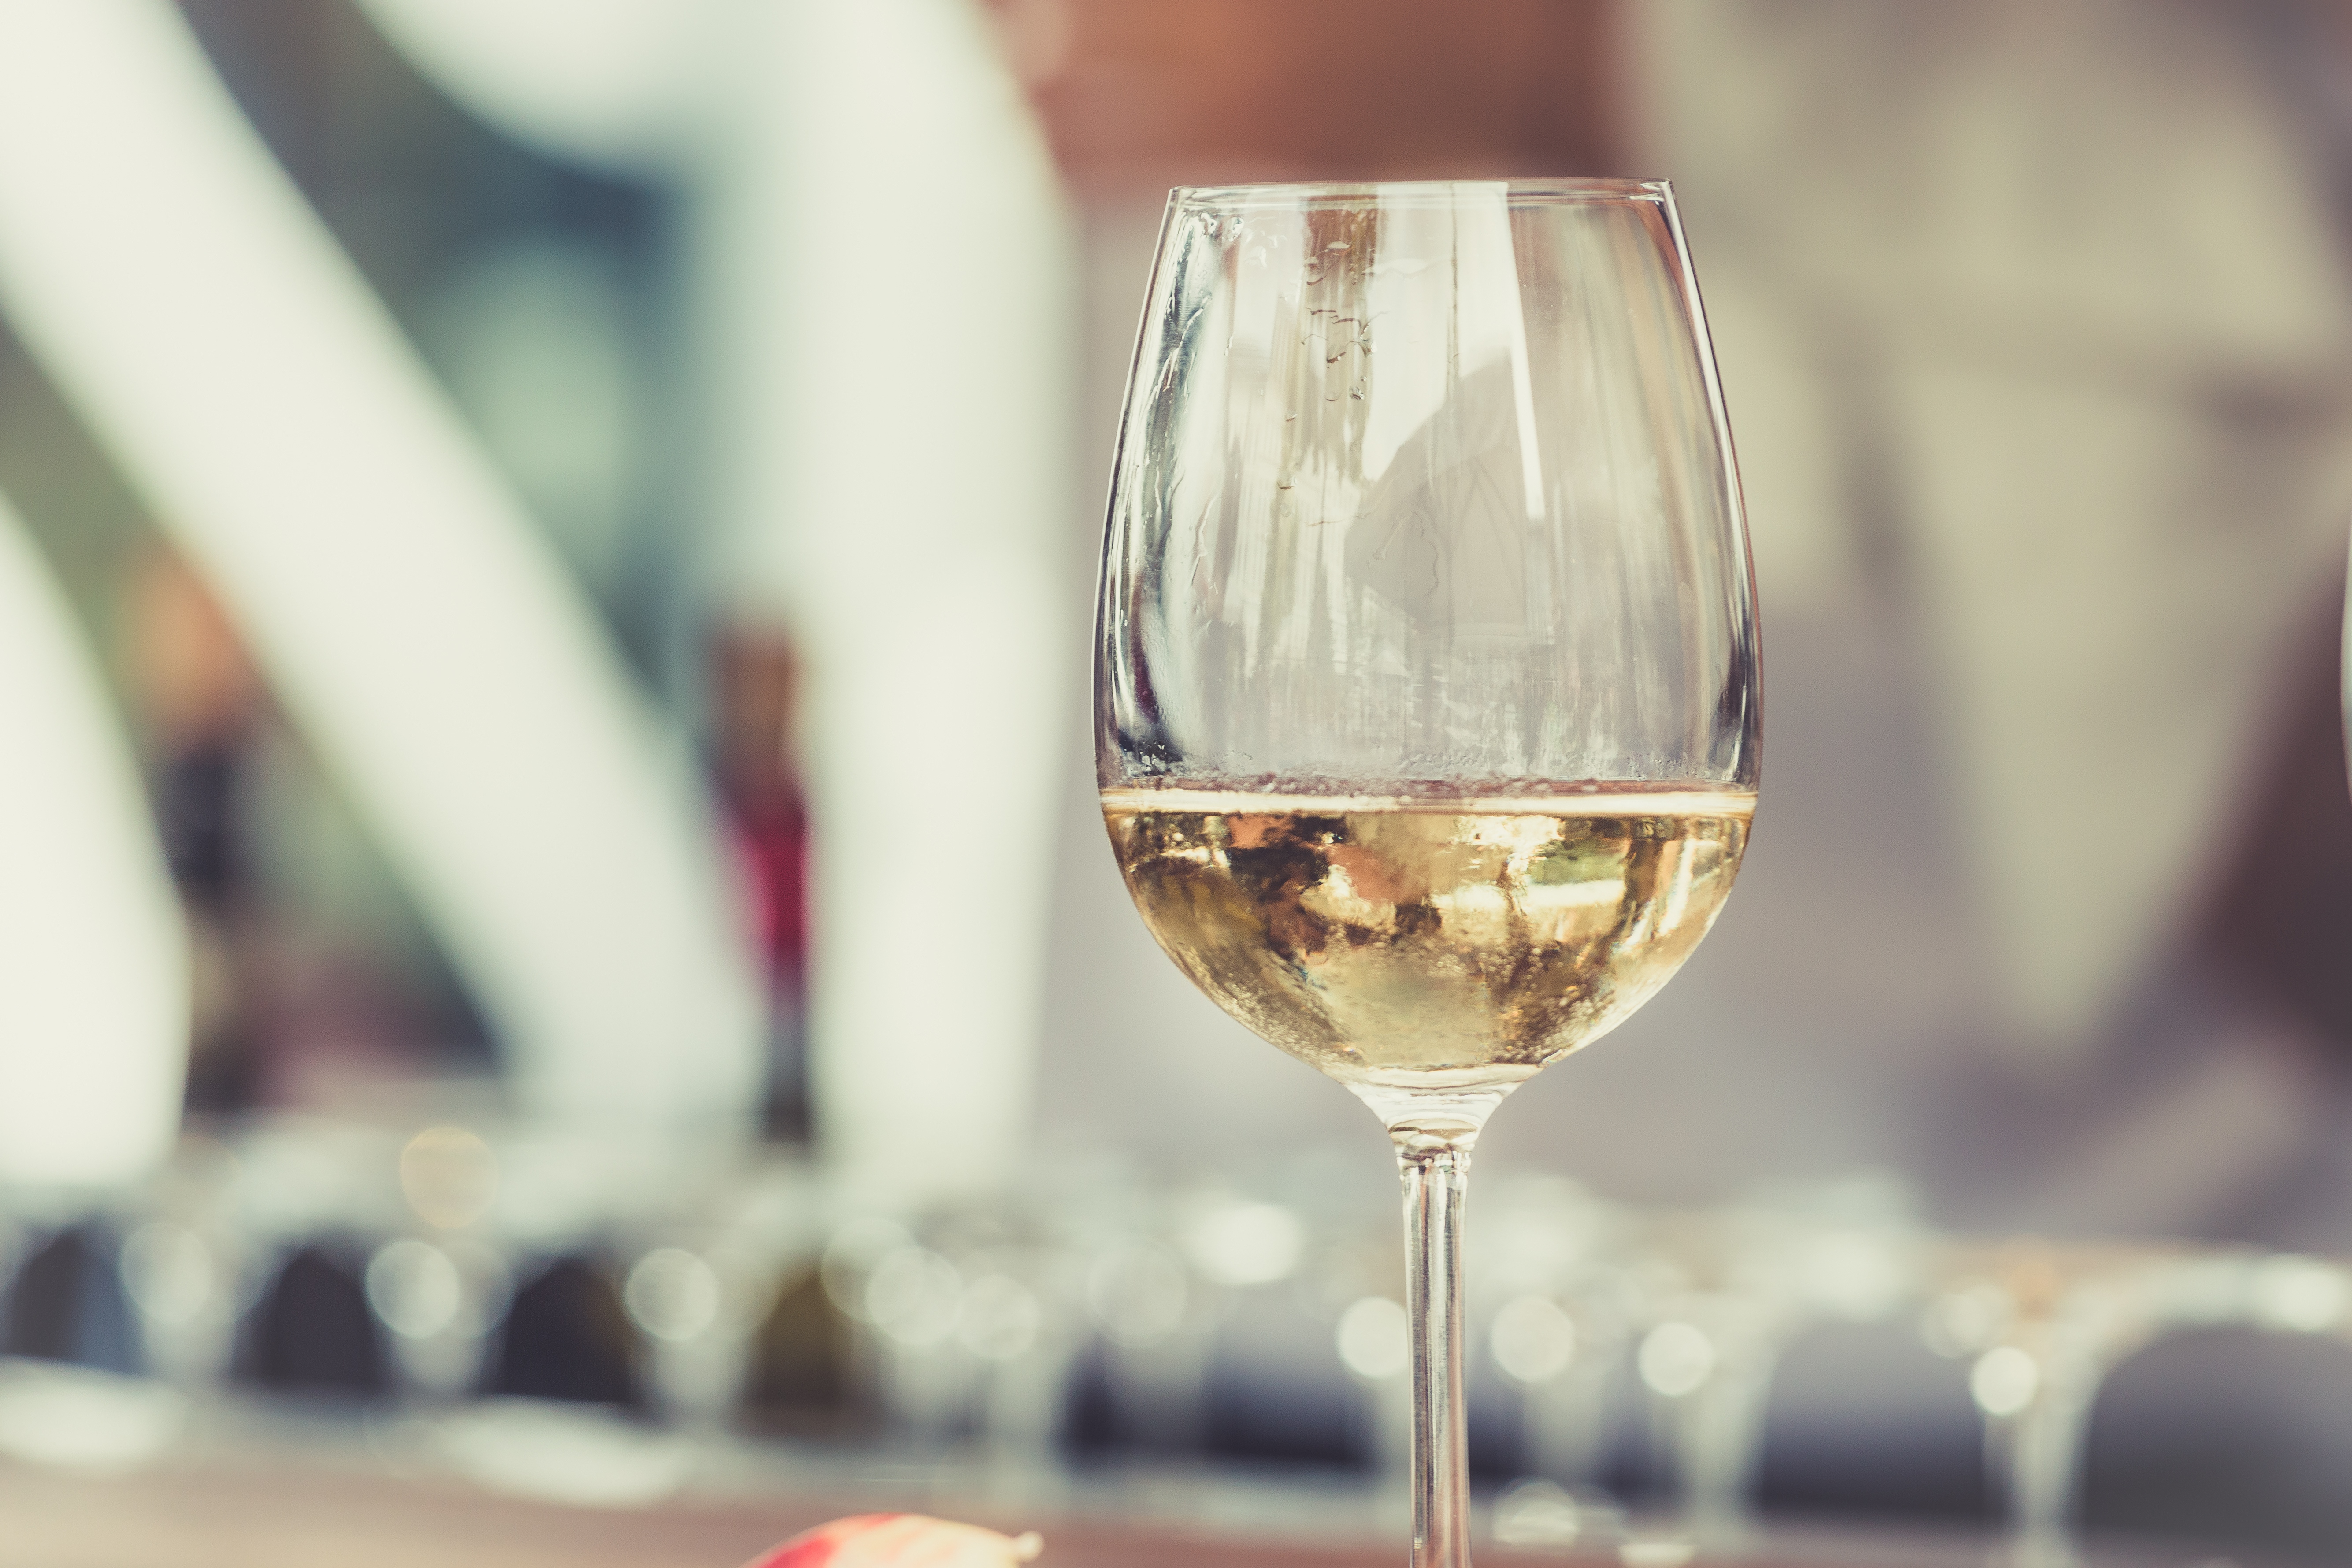
stemware, wine glass, glass, champagne stemware, drink, drinkware, wine, water, alcoholic beverage, alcohol, tableware, Snifter, white wine, champagne, wine cocktail, distilled beverage, Transparent material, champagne cocktail, red wine, dessert wine, aperitif, cocktail